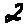
Label: 2